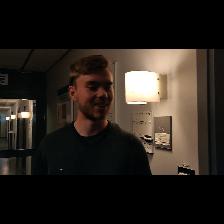
Label: Human